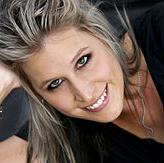
Age: 22